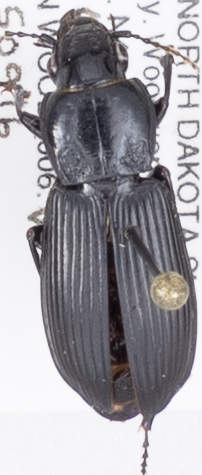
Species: Pterostichus melanarius melanarius
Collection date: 2015-09-16
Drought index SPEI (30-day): -0.988
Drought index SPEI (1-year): -0.32
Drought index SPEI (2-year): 0.54